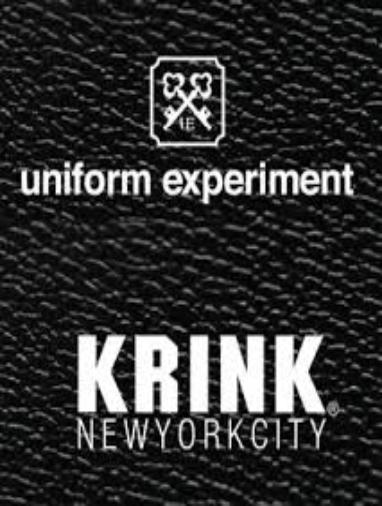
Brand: krink
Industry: Clothes